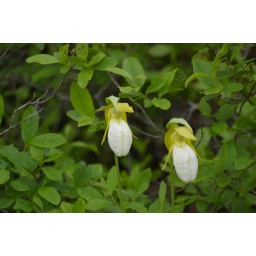
I had seen pink ones ... here are some white lady slippers in Acadia National Park